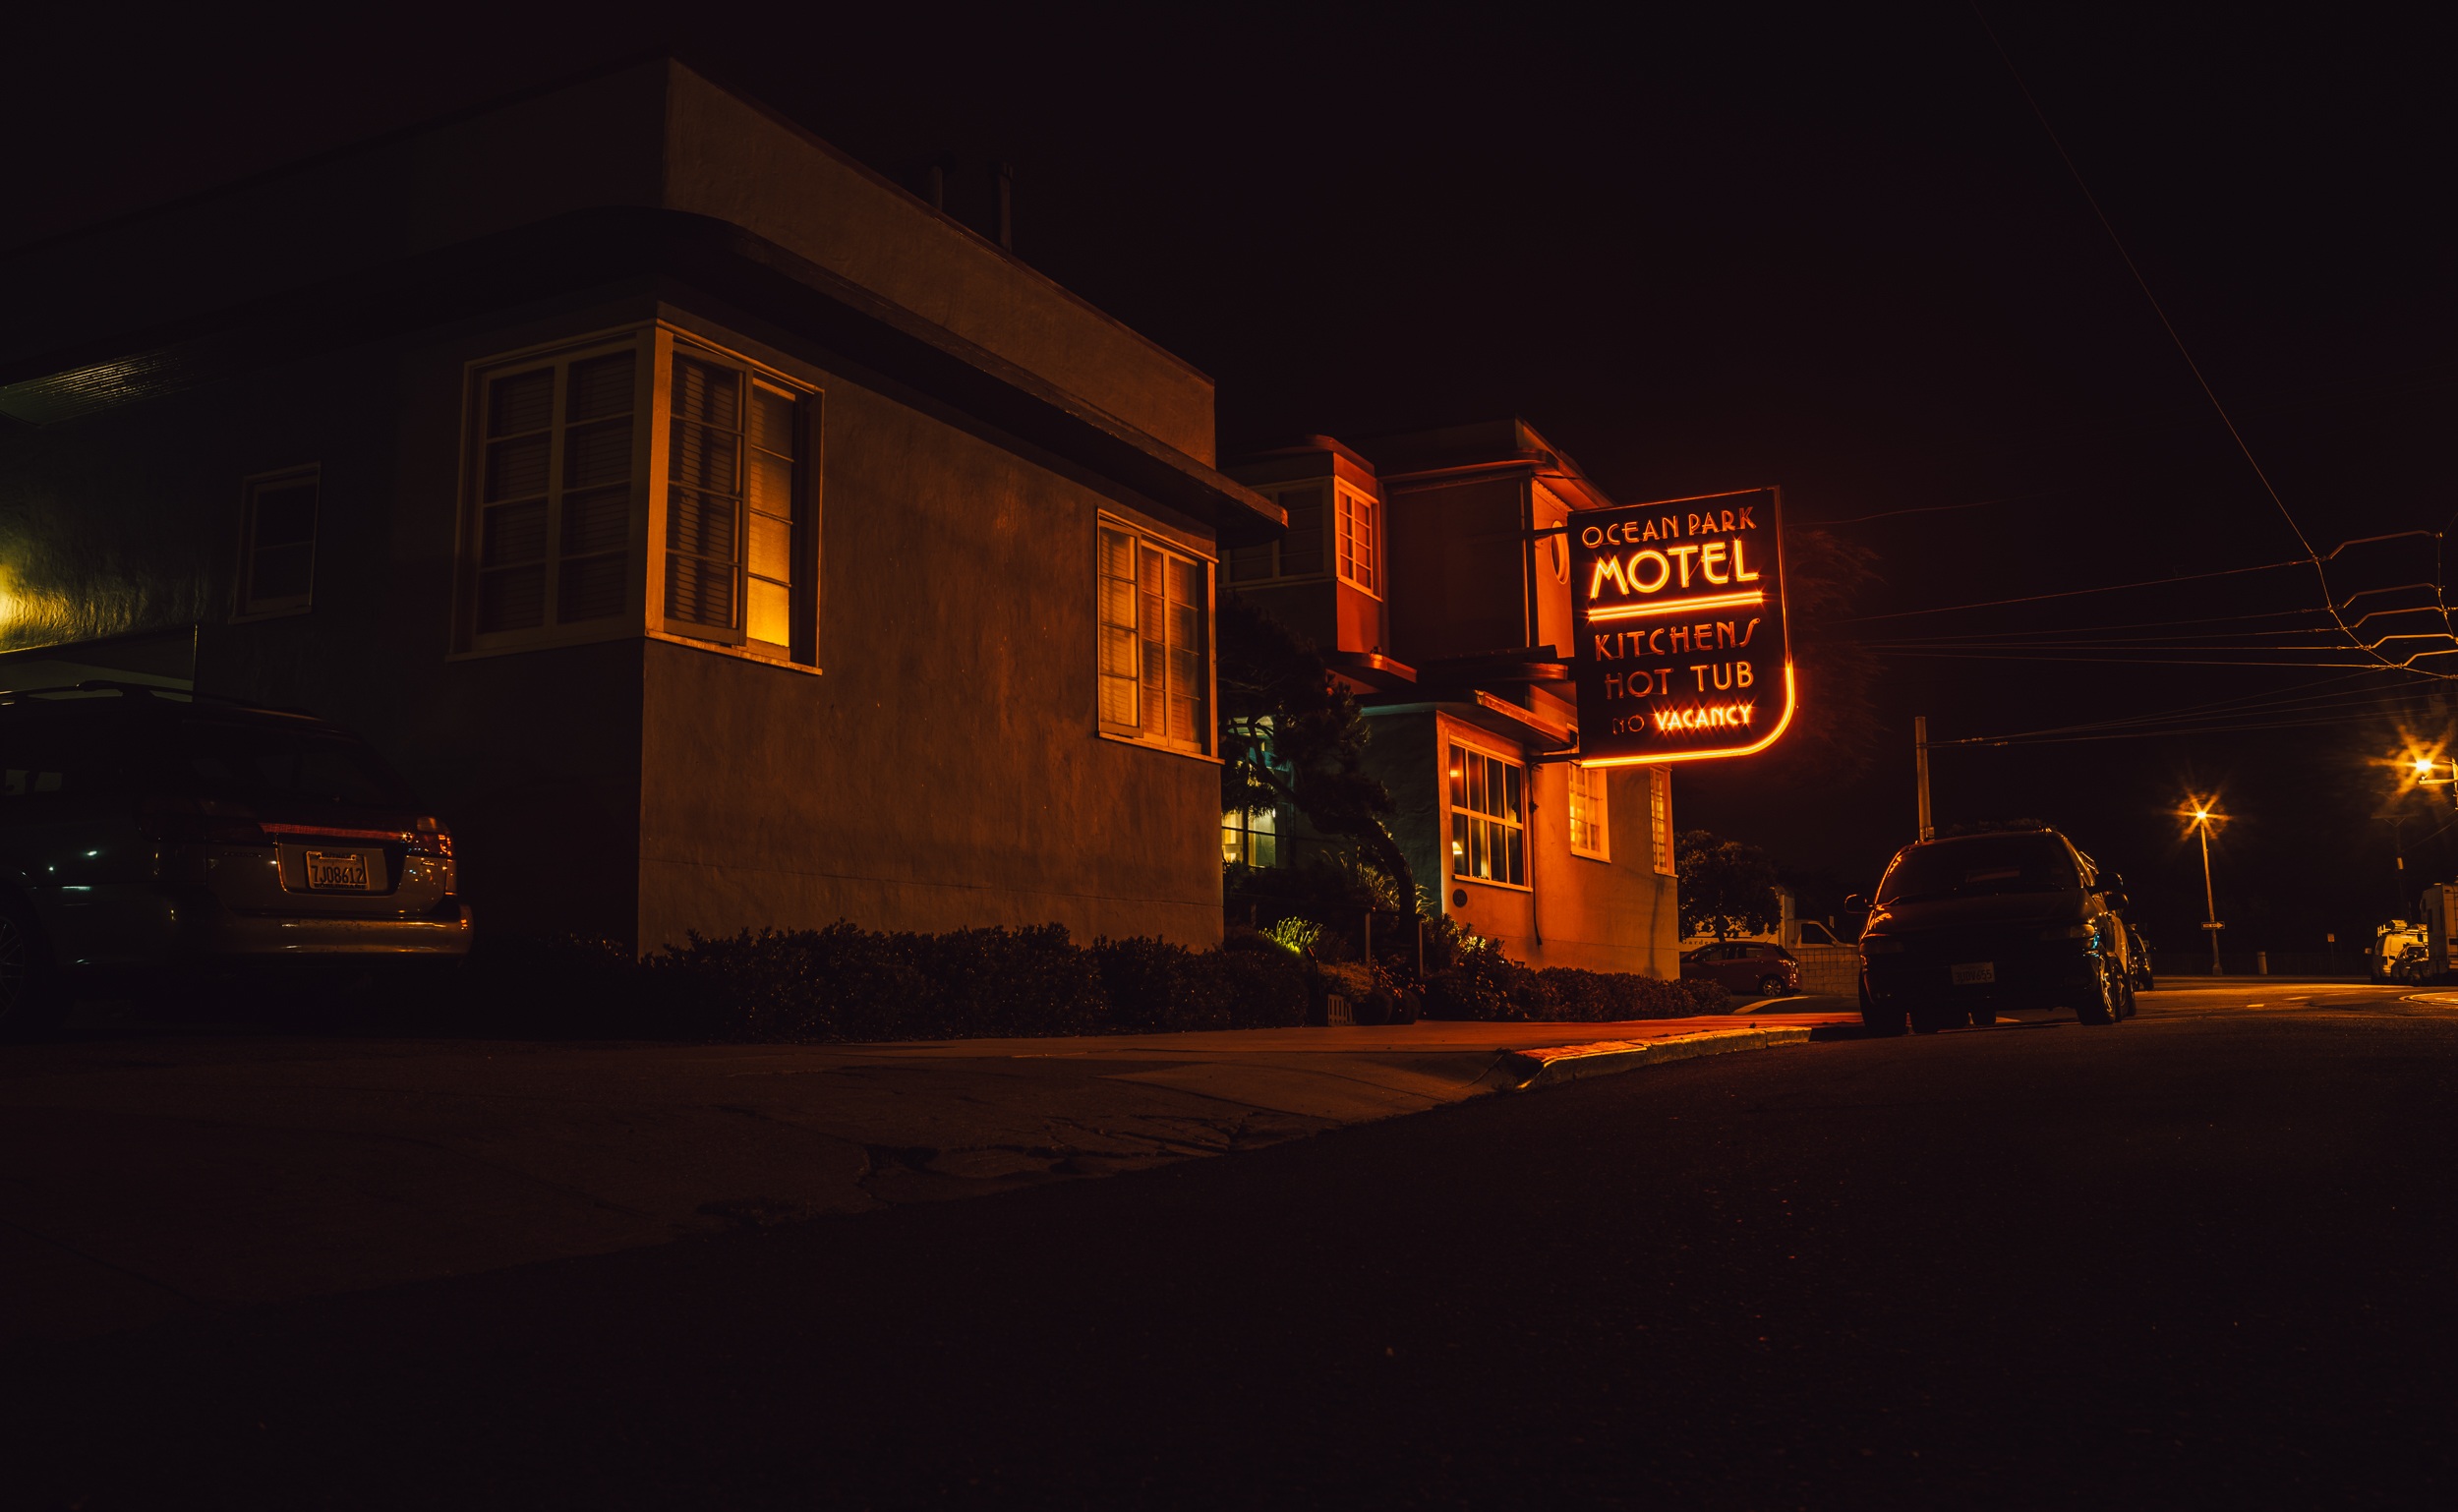
light, road, street, night, city, dark, dusk, sign, motel, evening, darkness, street light, lighting, midnight